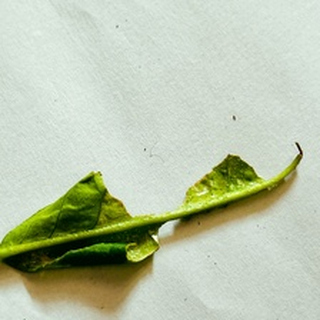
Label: lemon_deficiency